Yorgo Modis

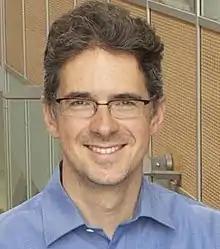
Yorgo Modis in 2016

Yorgo E. Modis (born 1974) is Professor in Virology and Immunology, and a Wellcome Trust Senior Research Fellow at the Department of Medicine, University of Cambridge. He is head of "The Modis Lab" in the "Molecular Immunity Unit" at the MRC Laboratory of Molecular Biology. He studies cellular mechanisms of viral gene sensing and silencing. His group employs a diverse set of complementary biophysical approaches including cryo-electron microscopy (cryoEM), X-ray crystallography, solution biophysics, fluorescence microscopy and cell biological approaches to understand the cellular mechanisms of viral gene sensing and silencing in molecular-level detail.